Minuscule 57

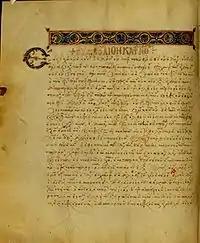
Folio 91 verso with the first page of John

The manuscript was likely written in Constantinople, in the 3rd quarter of the 12th century, with additions up to the end of the 14th century including a note relating to Epeiros.